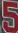
Number: 5